Ushak carpet

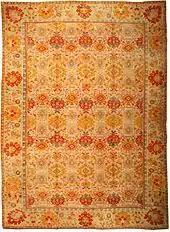
Antique Oushak carpet

After the 17th century, Ushaks (Ovshaks), development of Oushak rug weaving is less well known. Late 17th century saw a decline in the Oriental rug market as European consumers tended to purchase rugs of European origin – primarily Aubusson, Savonnerie and Axminster. The wane in the European market meant that Ovshak production declined. Those that were still made throughout the late 18th and early 19th centuries were manufactured for upper-class people in the Turkish territories on Eastern Europe.